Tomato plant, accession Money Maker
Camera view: horizontal (90 deg, fisheye); turntable rotation: 30 degrees
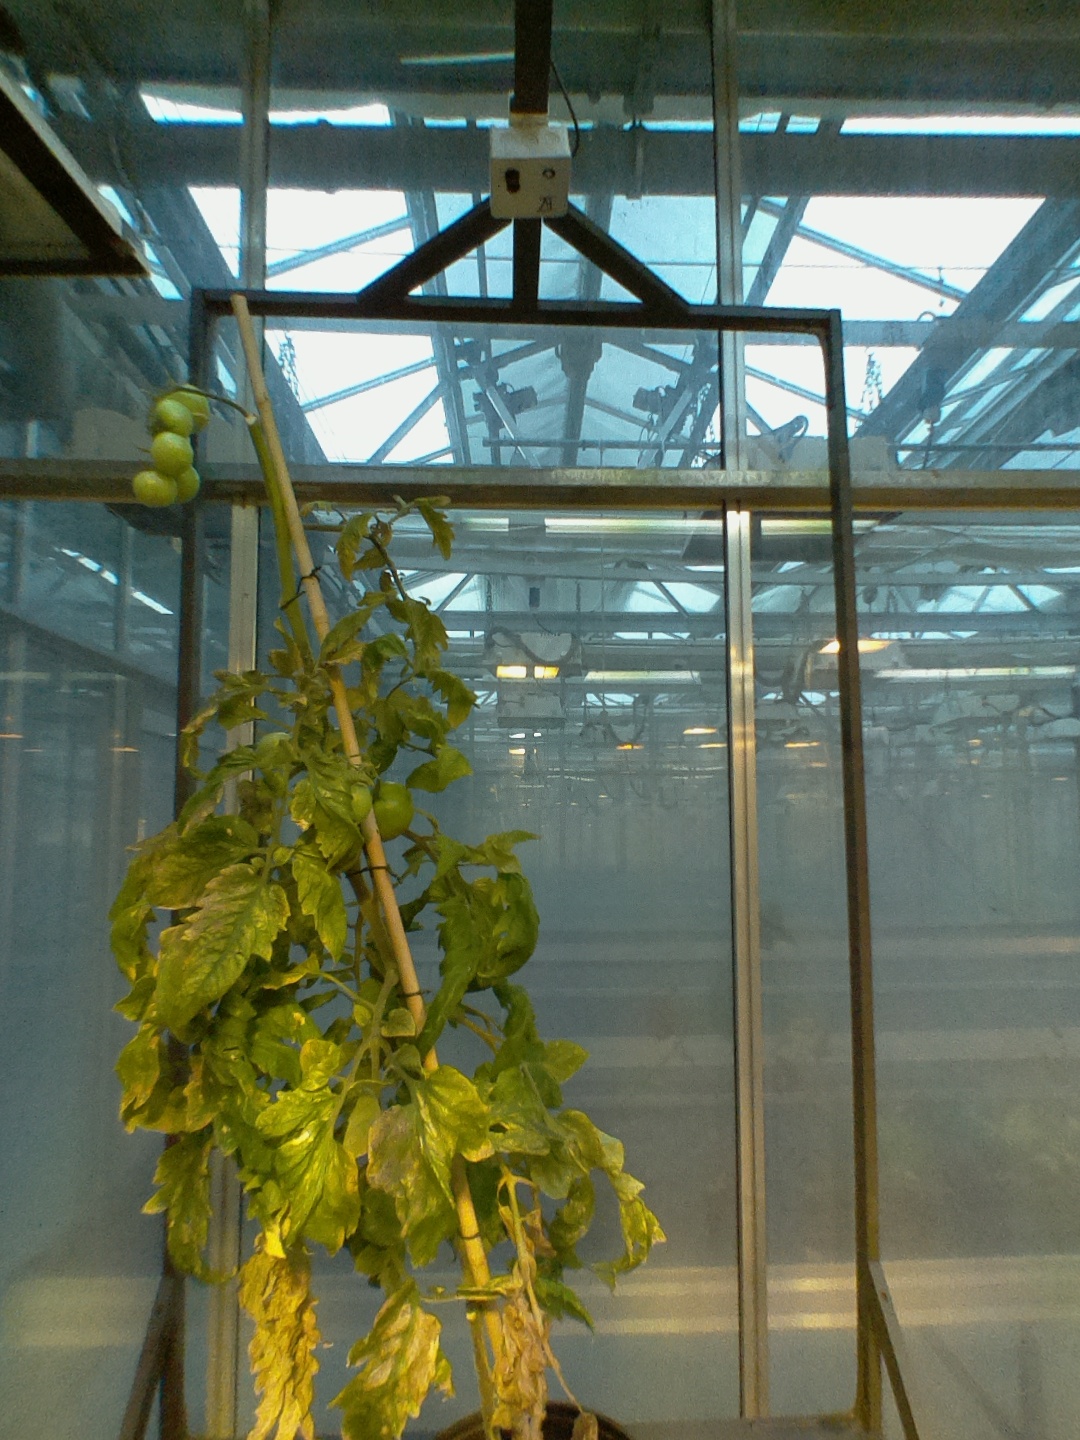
BBCH growth stage 79: 90% -100% of final fruit size